Audi S6

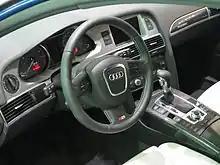
C6 S6 Avant interior

The engine in the C6 S6 is an even firing all-aluminium alloy Fuel Stratified Injection (FSI) 40-valve (four valves per cylinder) 90° V10 (parts code: 07L, identification code: BXA). This engine is often referred to as a derivative of Lamborghini's 5.0-litre V10, but with longer stroke and wider bore to provide additional low end torque for use in the heavier sedan. The cylinder spacing is 90mm compared to 88mm for the Lamborghini engine. The V10 is based on the Audi 4.2-litre V8 engine. It produces at 6,800 rpm and of torque from 3,000 to 4,000 rpm. It uses twin chain-driven double overhead camshafts with variable valve timing for both intake and exhaust valves. The engine is managed by a Bosch Motronic MED 9.1 electronic engine control unit (ECU), which controls the mapped direct ignition, ten individual spark coils, common rail cylinder-direct sequential multi-point fuel injection, and drive-by-wire throttle.